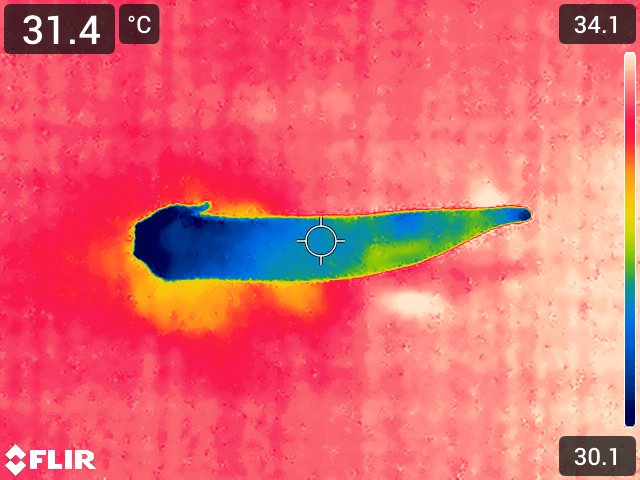
Maturity: adequate_matured